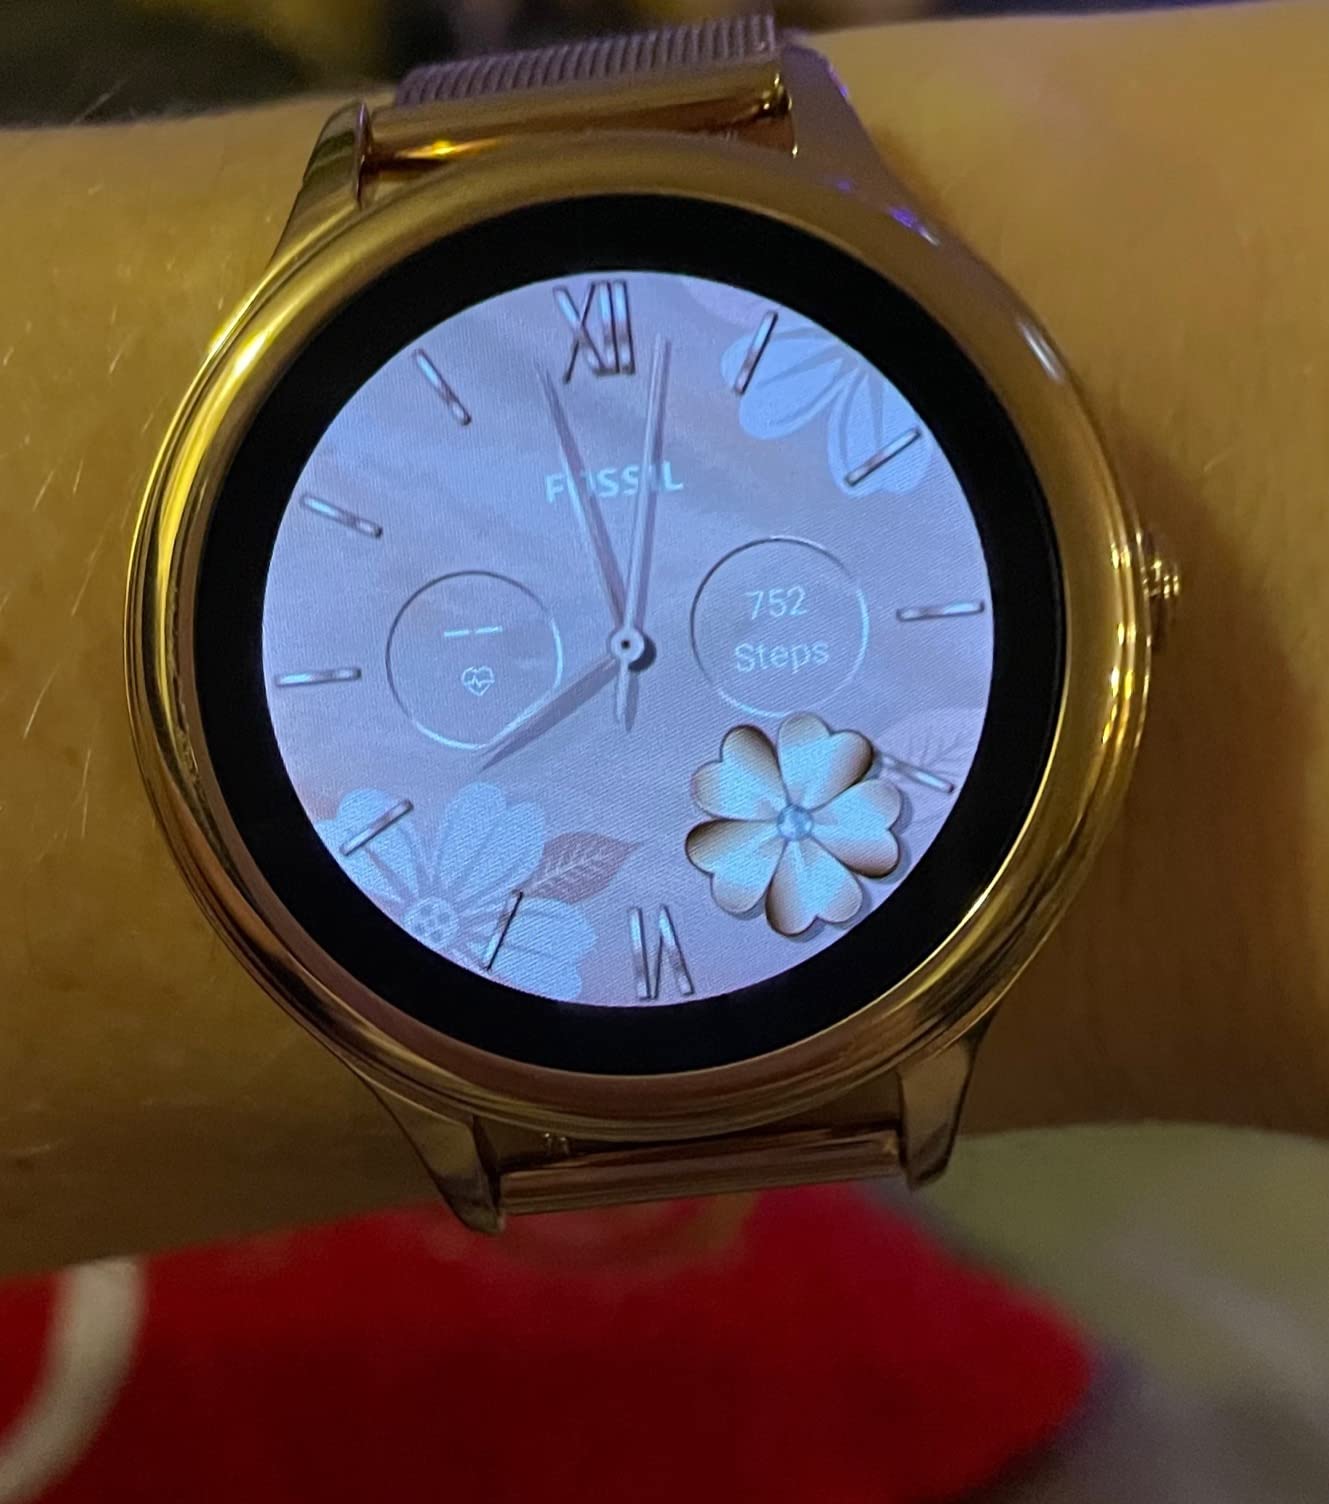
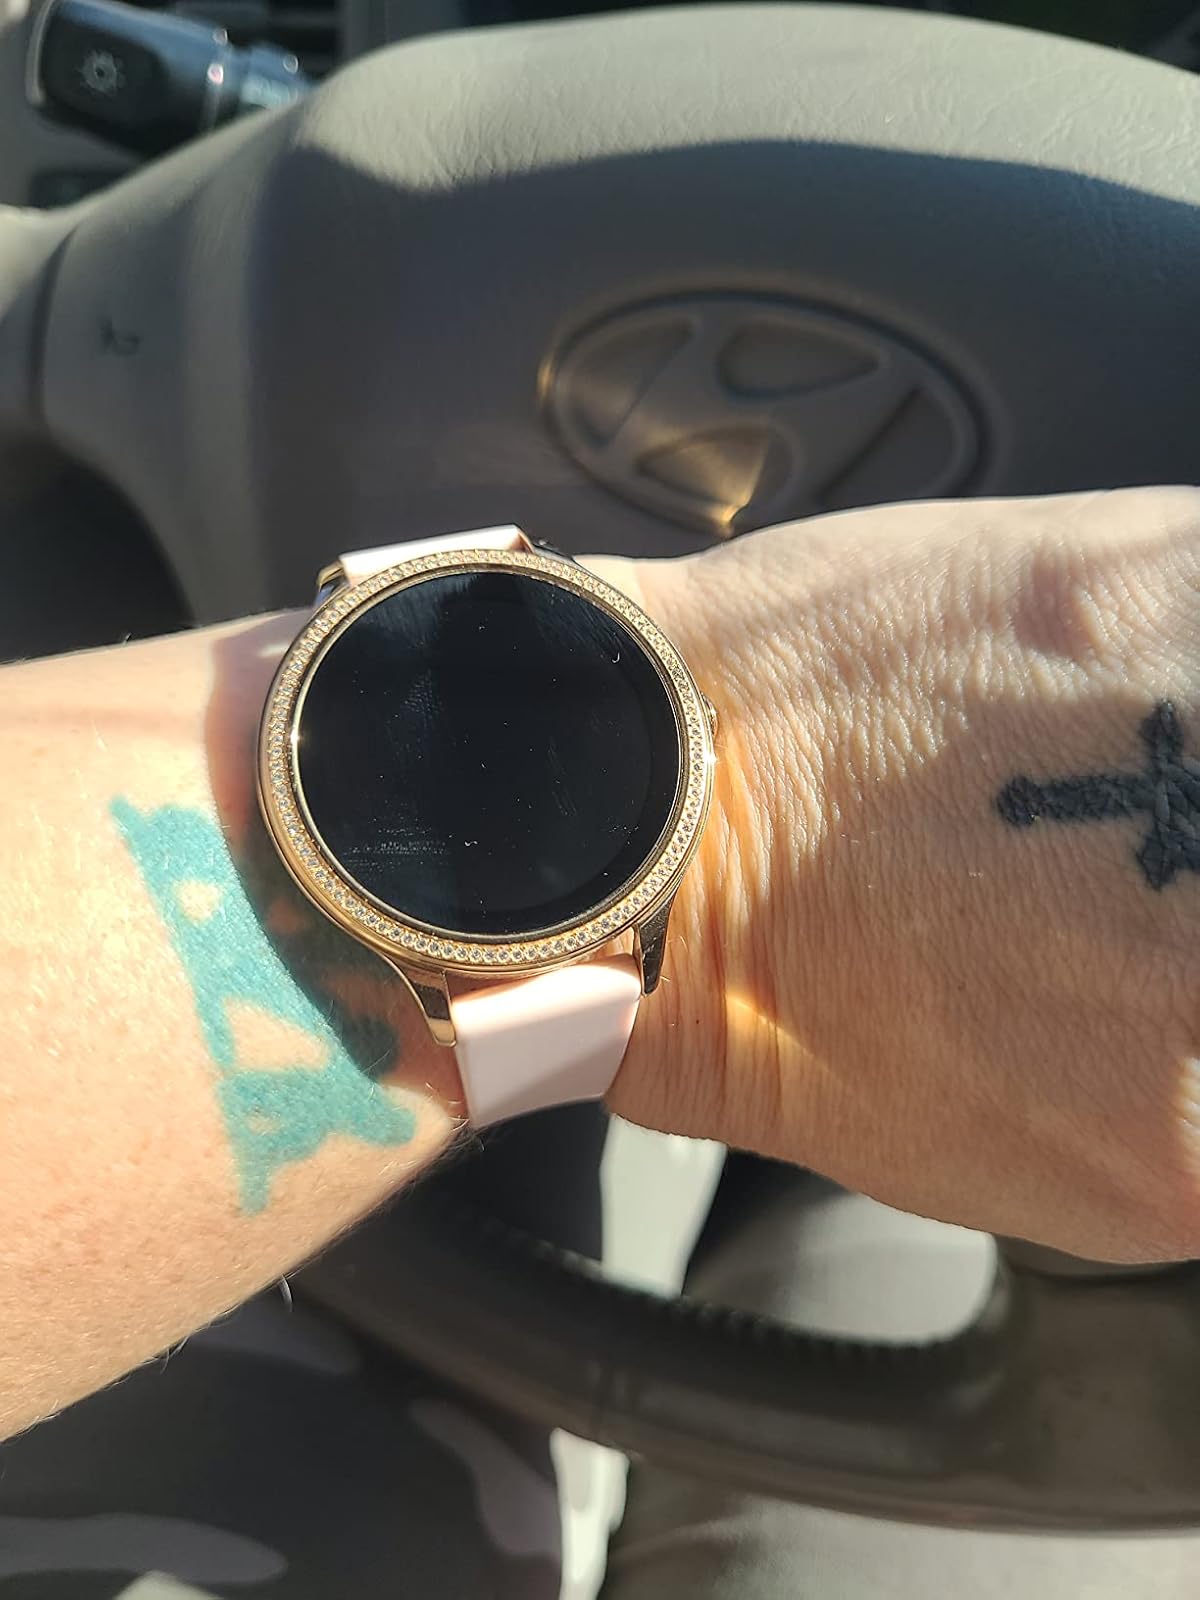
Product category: smartwatch
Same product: no